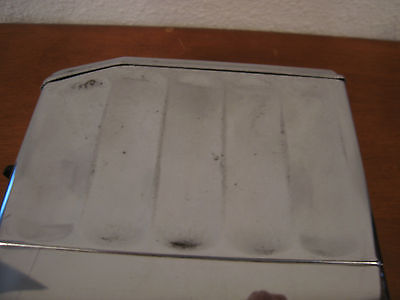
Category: toaster